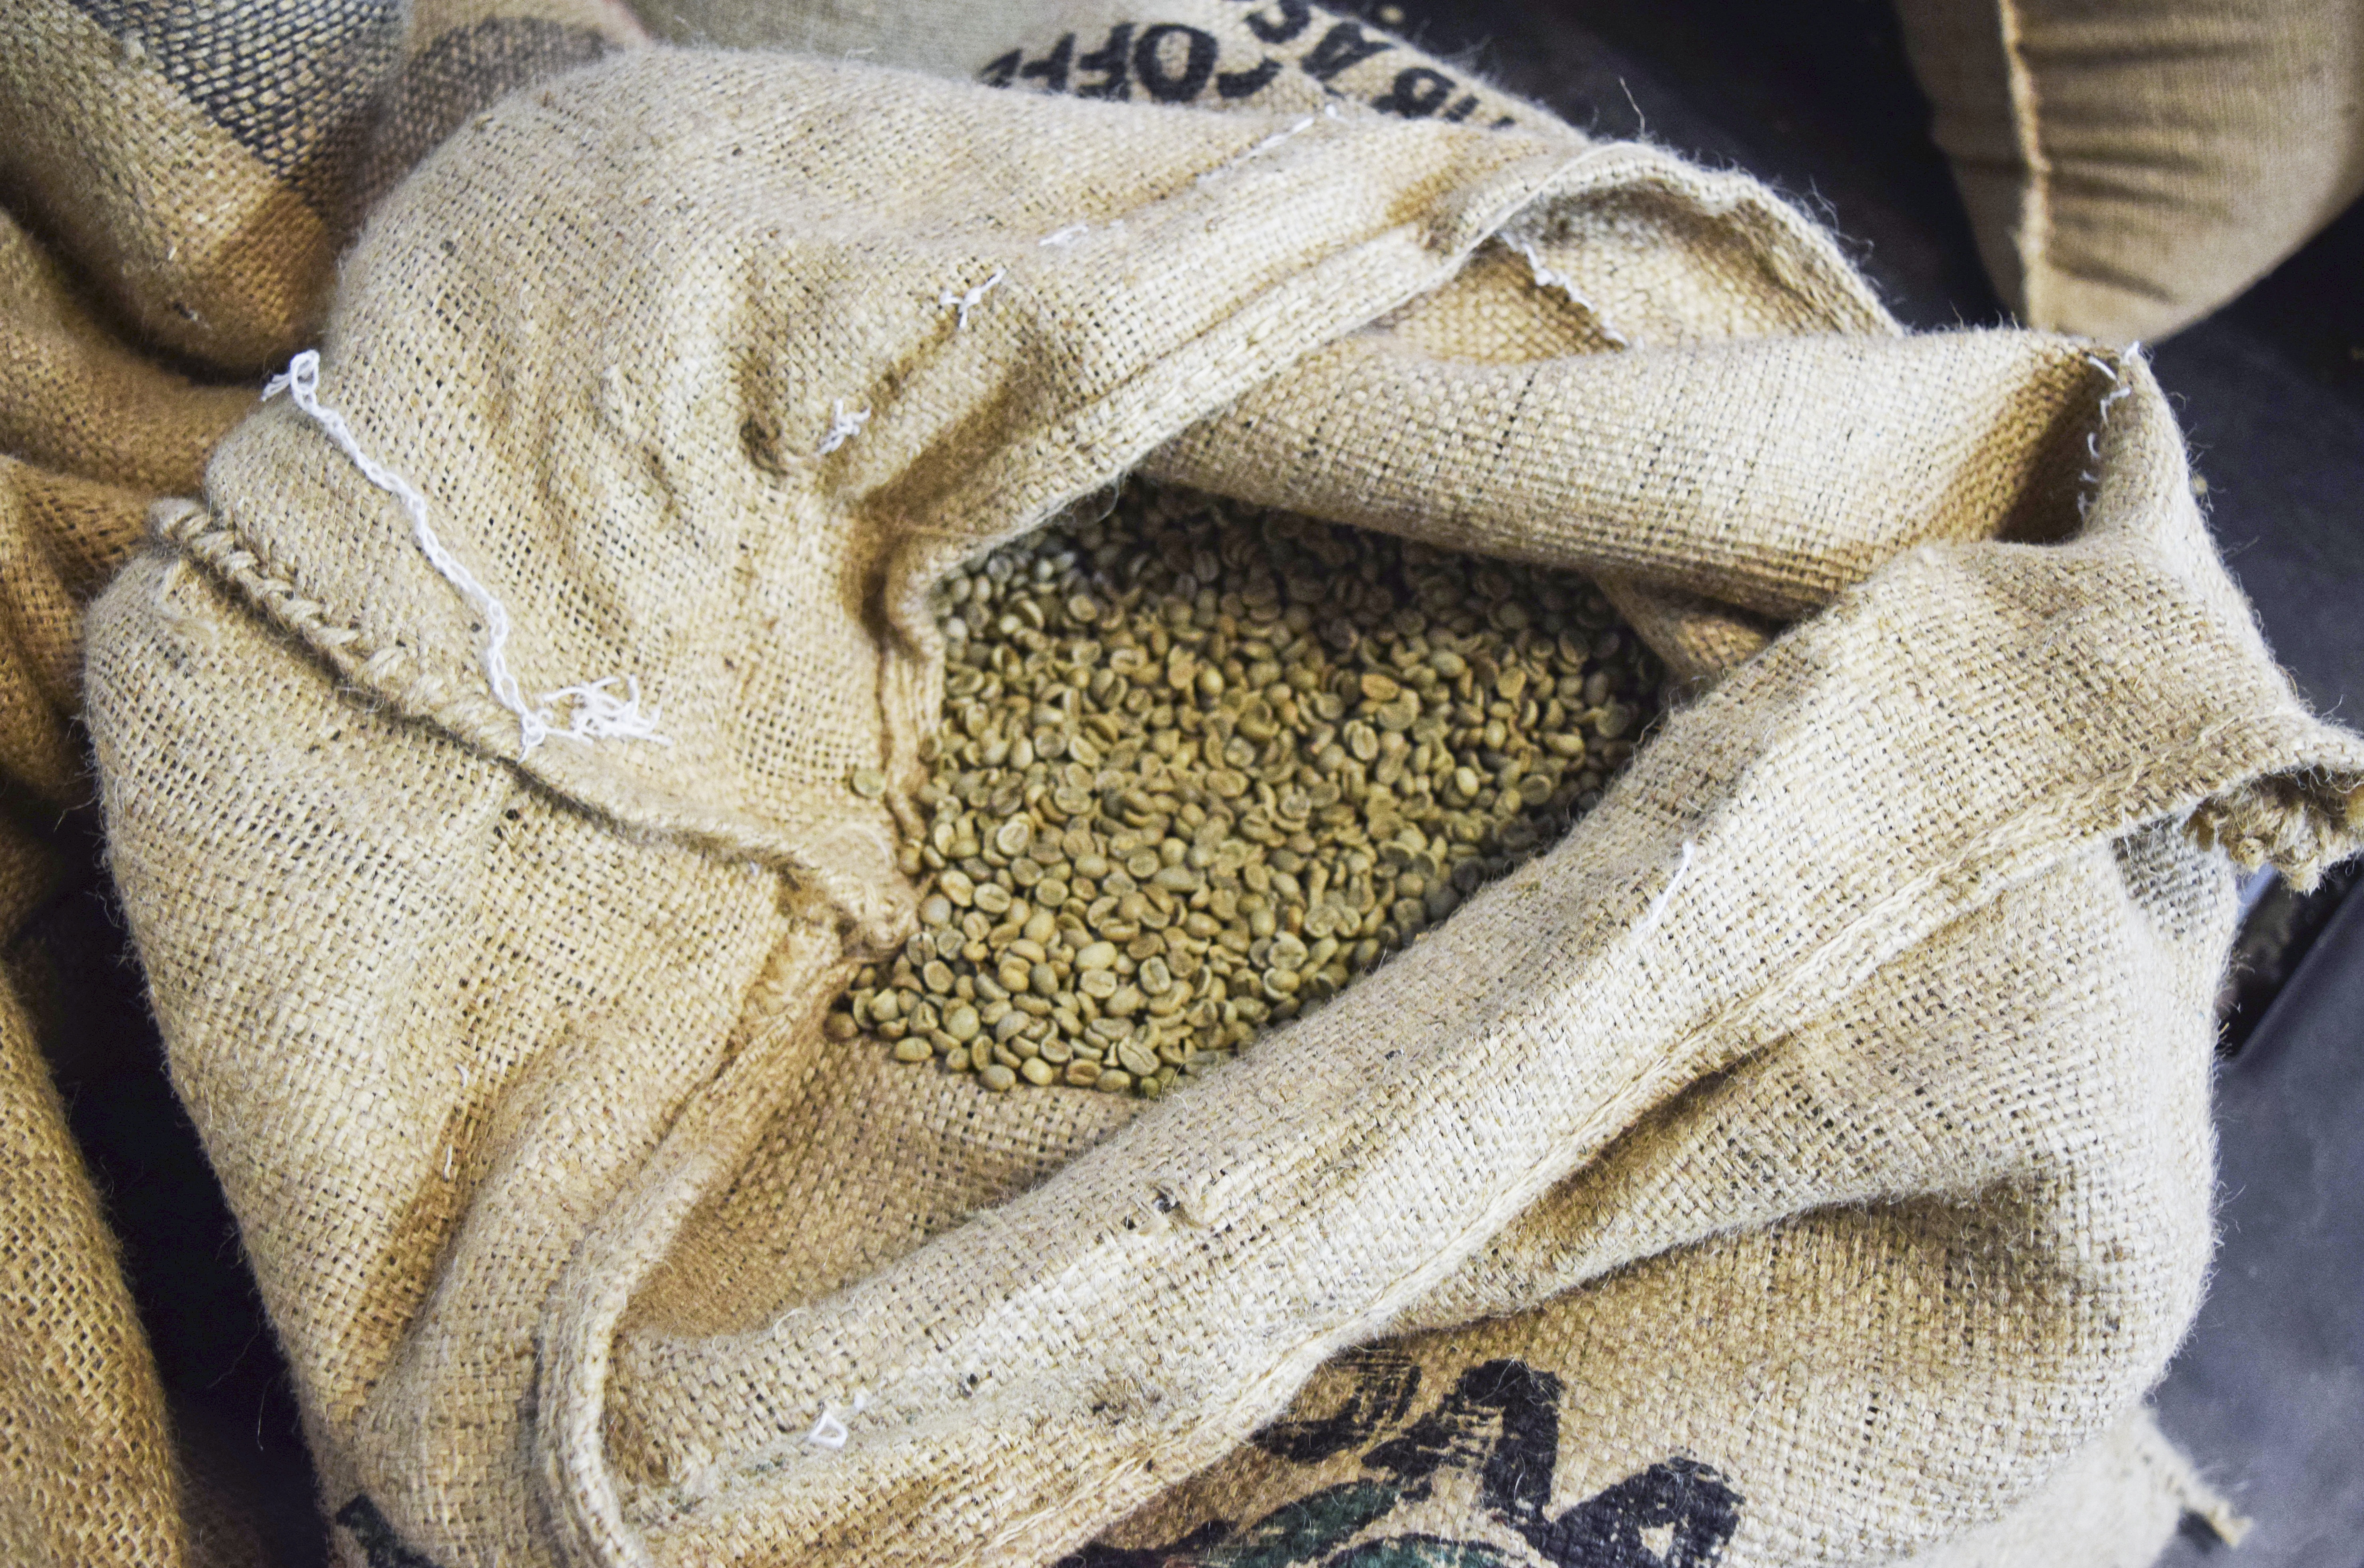
hand, cafe, coffee, texture, roast, aroma, natural, fresh, bag, clothing, espresso, outerwear, burlap, knitting, caffeine, textile, art, raw, java, beans, company, brew, mocha, flavor, blend, uncooked, roaster